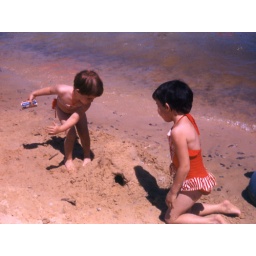
It looks like she was having a grand time knocking over my sand castle !